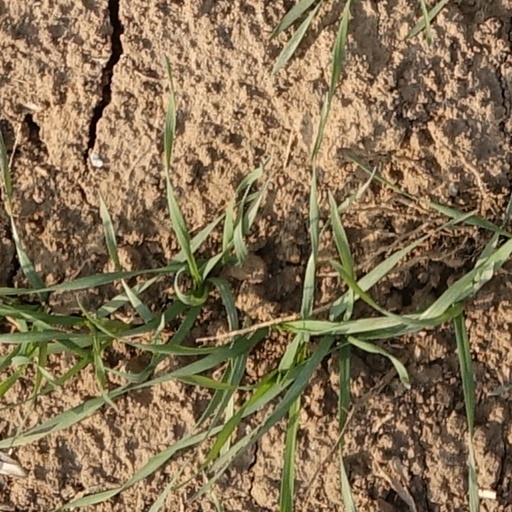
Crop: wheat